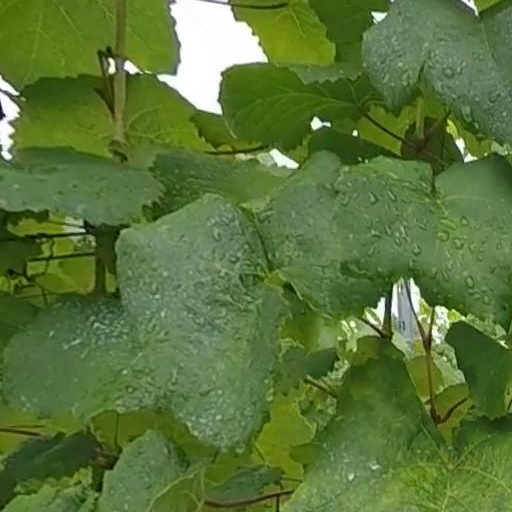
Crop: grape